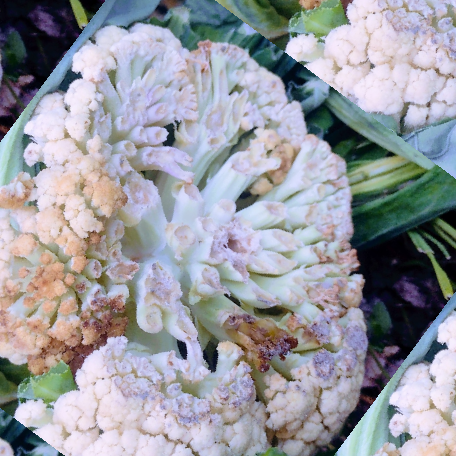
Label: Bacterial spot rot